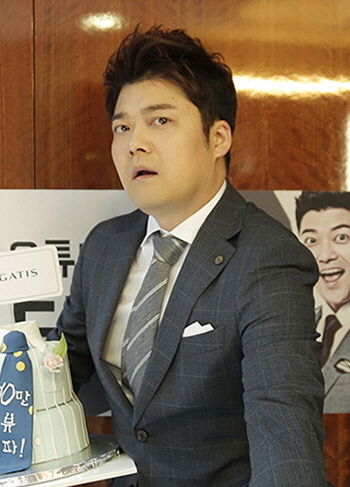
ช็อน ฮย็อน-มู

| name = ช็อน ฮย็อน-มู전현무
| image = 전현무 로가디스 스마트 슈트 영상 10만뷰 돌파, 4월 공중파 On-Air 확정!.jpg
| birth_place = แขวงมก เขตคังซอ โซล เกาหลีใต้
| website = เว็บไซต์อย่างเป็นทางการ
| agent = เอสเอ็มเอนเตอร์เทนเมนต์#สังกัดกับเอสเอ็ม เคาท์เจอร์แอนด์คอนเทนต์ (SM C&C)|เอสเอ็มคัลเจอร์แอนด์คอนเทนต์
| years_active = ค.ศ. 2003 – ปัจจุบัน
ช็อน ฮย็อน-มู (; ; 7 พฤศจิกายน ค.ศ. 1977 –) เป็นพิธีกร และอดีตผู้ประกาศข่าวชาวเกาหลีใต้ เขาจบการศึกษาจากโรงเรียนประถมศึกษาย็องโดโซล ก่อนที่จะจบการศึกษาจากมหาวิทยาลัยยนเซอี เขาออกจากสถานีโทรทัศน์เคบีเอส ในปี ค.ศ. 2012
== ผลงานพิธีกร ==
* "ฮิดเดนซิงเกอร์" 《Hidden Singer》 (jTBC, 2012–ปัจจุบัน)
* "Good Morning FM" (MBC FM4U, 2013–ปัจจุบัน)
* "I Live Alone" (บริษัทกระจายเสียงและแพร่ภาพมุนฮวา|MBC, 2013–ปัจจุบัน)
* "Non-Summit" (jTBC, 2014–ปัจจุบัน)
* "Brave Writers" (E Channel, 2014–ปัจจุบัน)
* "Problematic Man" (TvN, 2015–ปัจจุบัน)
* "ซาวน่าหรรษา|ซาวน่าหรรษา" 《Happy Together》 (เคบีเอส|KBS, 2015–ปัจจุบัน)
== รางวัล ==
* 2009 เคบีเอสเอนเตอร์เทนเมนต์อะวอดส์: ผู้มาใหม่ยอดเยี่ยมในสาขาวาไรตีโชว์
* 2011 เคบีเอสเอนเตอร์เทนเมนต์อะวอดส์: Top Entertainer Award ("Qualifications of Men")
* 2013 เอ็มบีซีเอนเตอร์เทนเมนต์อะวอดส์: Excellence Award in Radio ("Good Morning FM")
* 2014 โคเรียนเอนเตอร์เทนเมนต์อาตส์อะวอดส์ครั้งที่ 20: ผู้จัดรายการวิทยุยอดเยี่ยม ("Good Morning FM")
* 2014 22nd Korea Culture and Entertainment Awards: Grand Prize (แทซัง) for MC
* 2014 เอ็มบีซีเอนเตอร์เทนเมนต์อะวอดส์: รางวัลดีเด่นในสาขาวาไรตี ("I Live Alone (TV series)|I Live Alone")
* 2015 แพ็กซังอาตส์อะวอดส์ แพ็กซังอาตส์อะวอดส์ครั้งที่ 51|ครั้งที่ 51: Best Male Variety Performer ("Non-Summit", "I Live Alone (TV series)|I Live Alone")
== อ้างอิง ==
== แหล่งข้อมูล ==
*
*
*
หมวดหมู่:บุคคลจากโซล
หมวดหมู่:ผู้เข้าแข่งขันรายการรันนิ่งแมน
หมวดหมู่:ศิลปินสังกัดเอสเอ็มเอนเตอร์เทนเมนต์